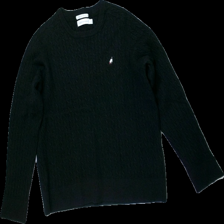
View: front
Type: Sweater
Category: Men
Brand: Peak Performance
Colors: Black
Material: 100% Silk
Cut: C-collar, Tight
Size: XL
Price range: 100-150
Recommended usage: Reuse
Description: Black cableknit sweater